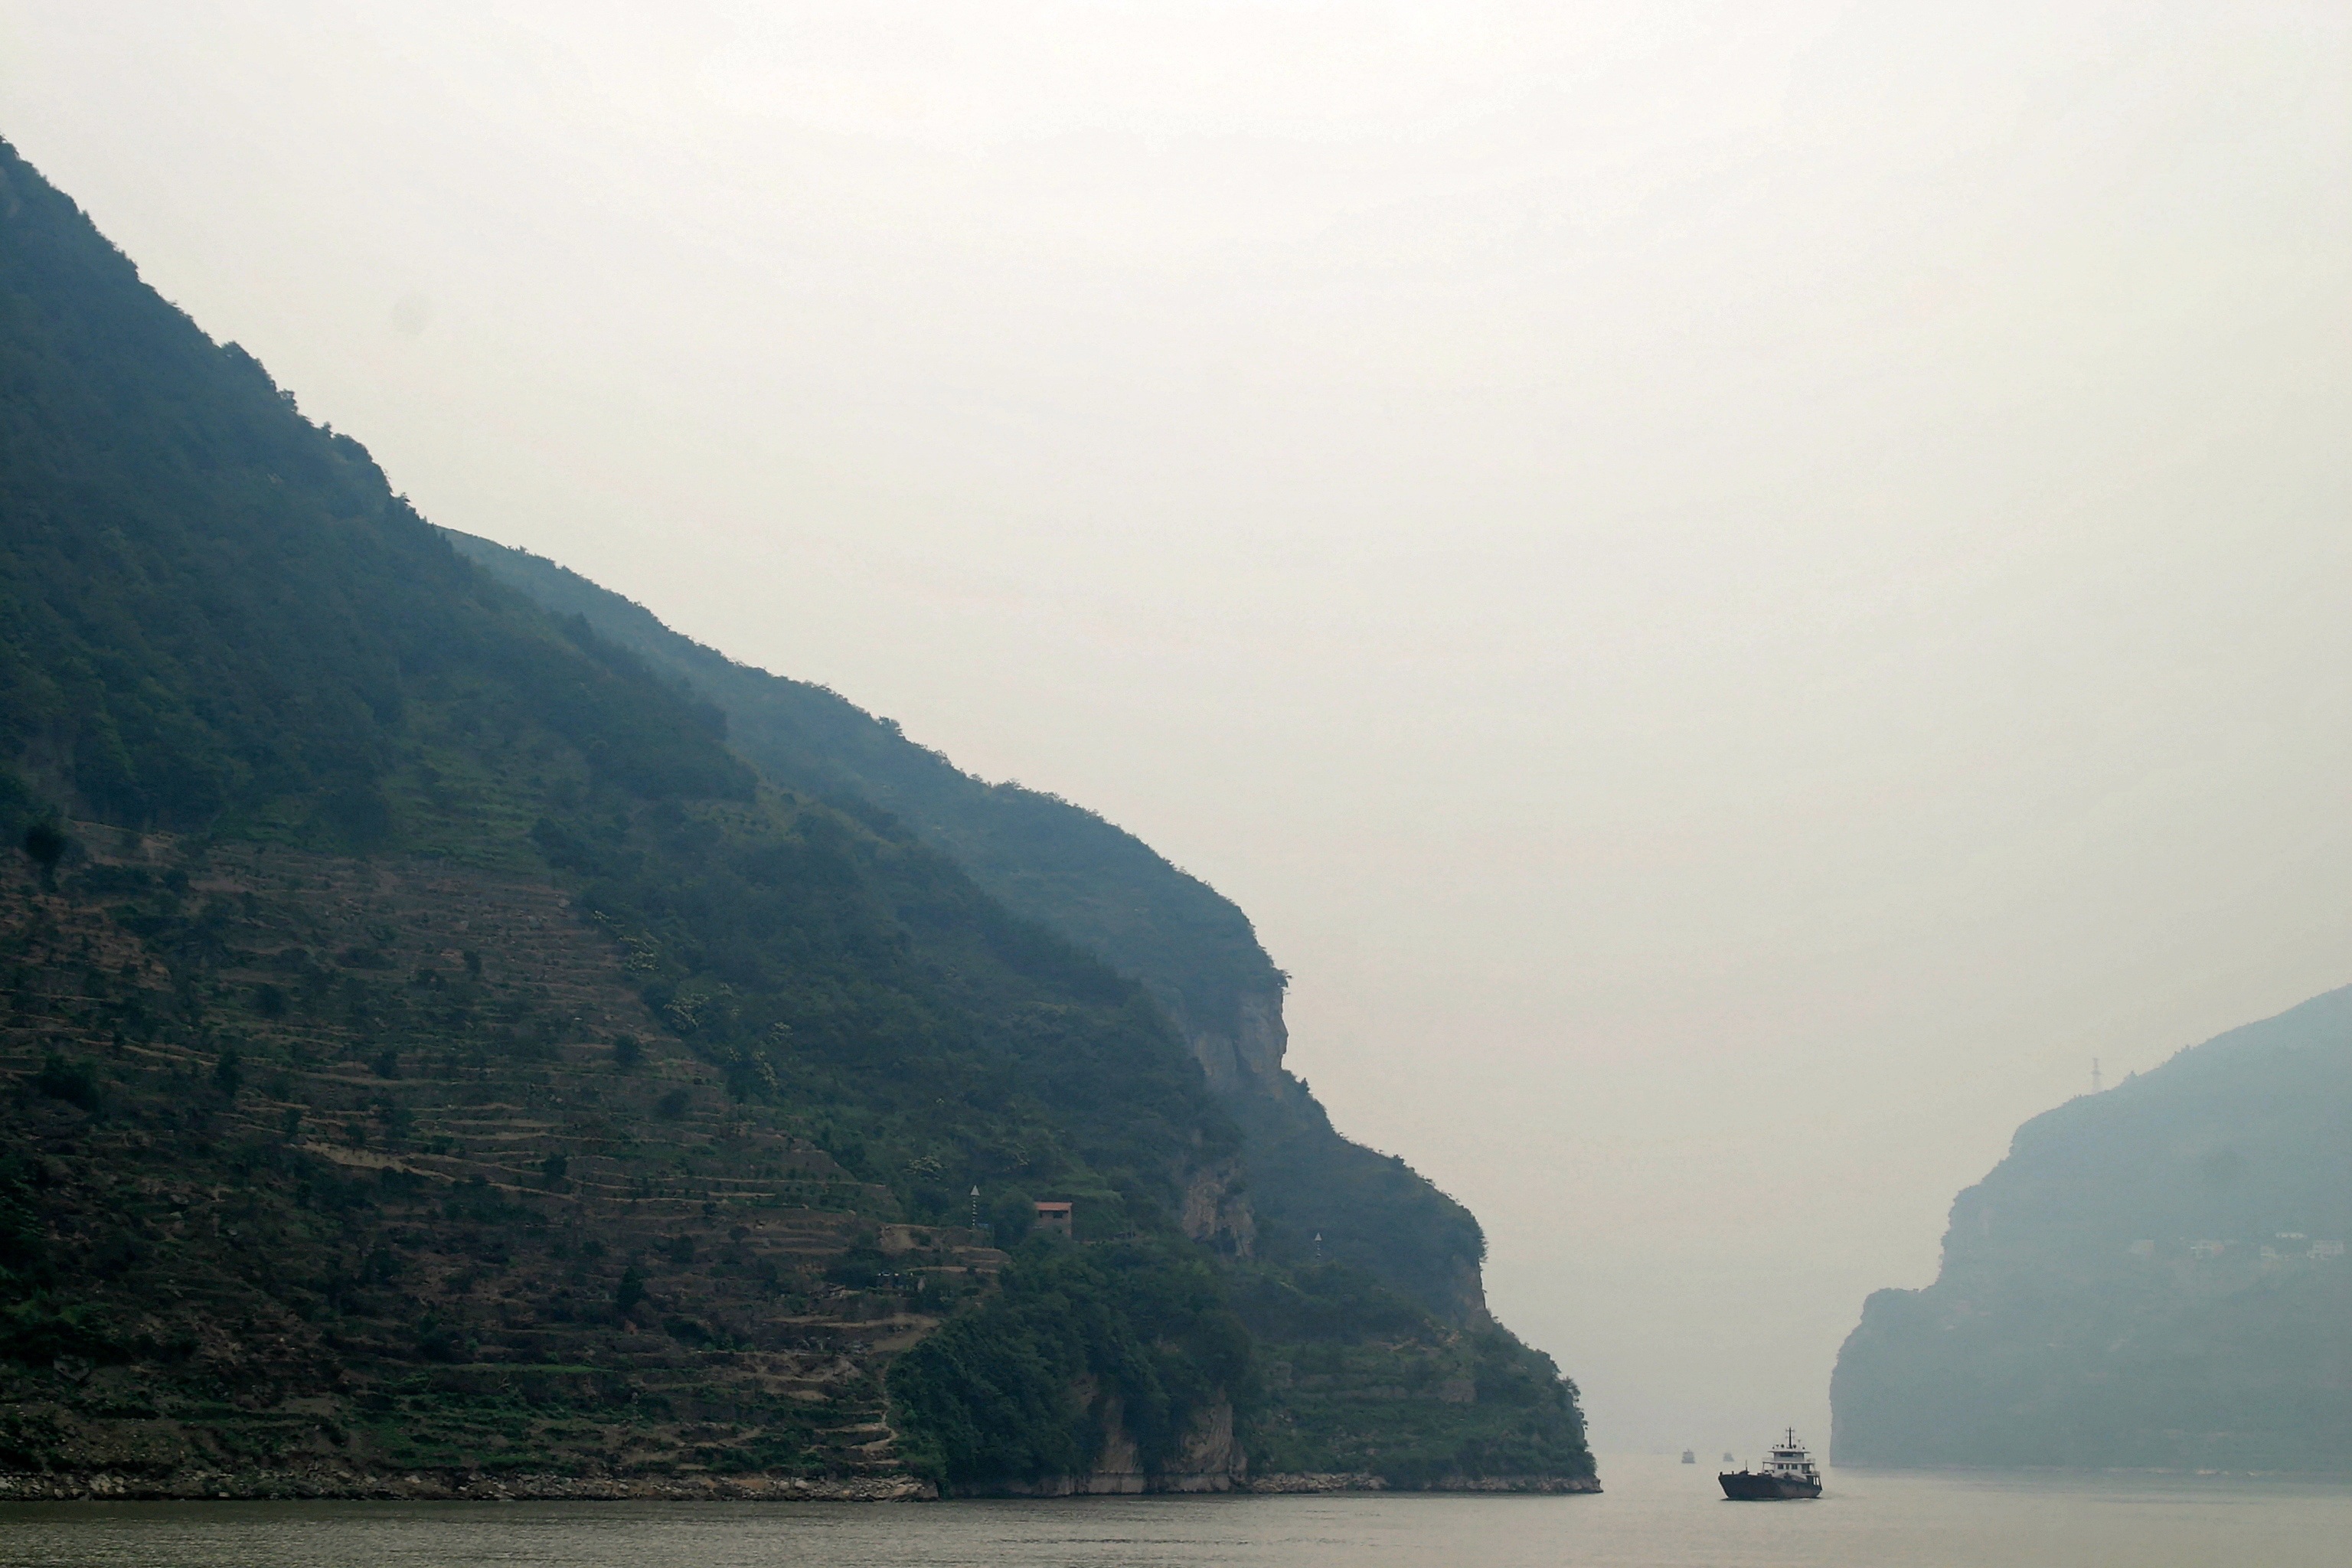
landscape, sea, coast, water, mountain, morning, lake, river, cliff, bay, asia, fjord, terrain, body of water, mountains, china, landform, mountain and water, gulin, geographical feature, atmospheric phenomenon